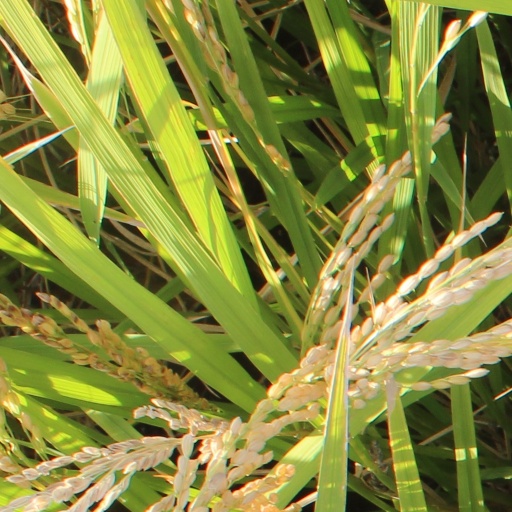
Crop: rice